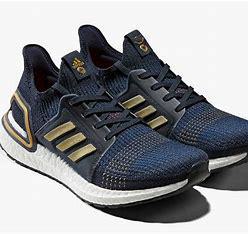
Brand: Adidas
Model: Ultra Boost 19